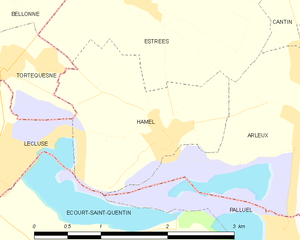
Hamel est une commune française, située dans le département du Nord en région Hauts-de-France.